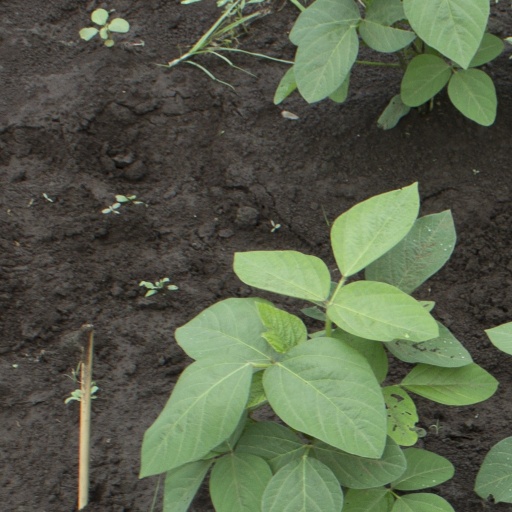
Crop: soybean